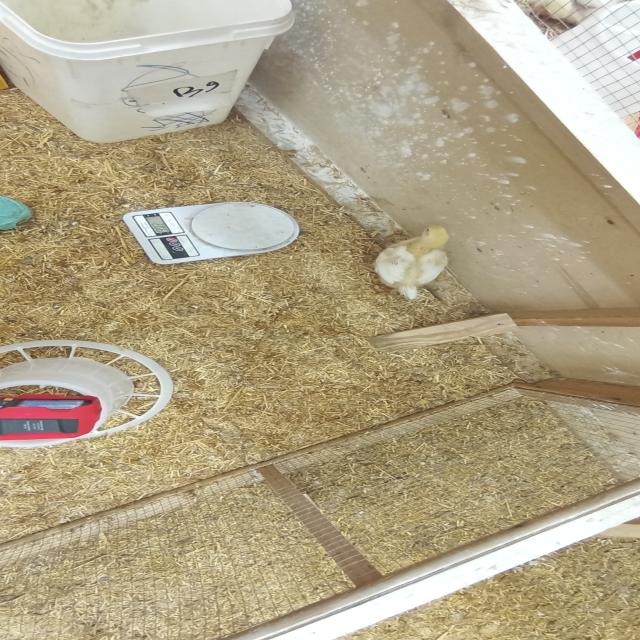
Weight: 497 g